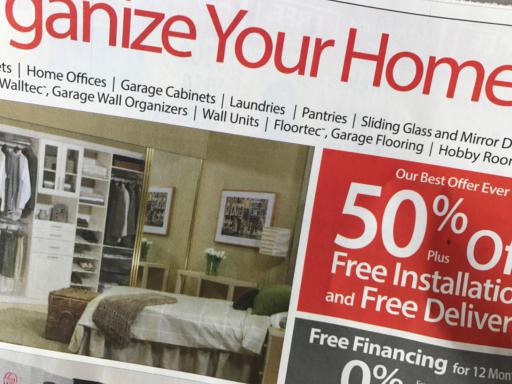
Waste category: paper